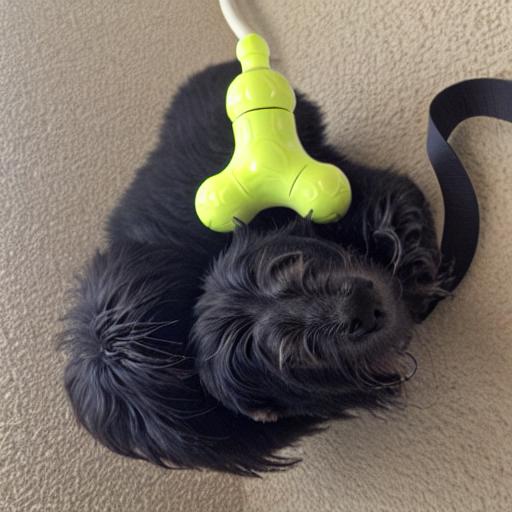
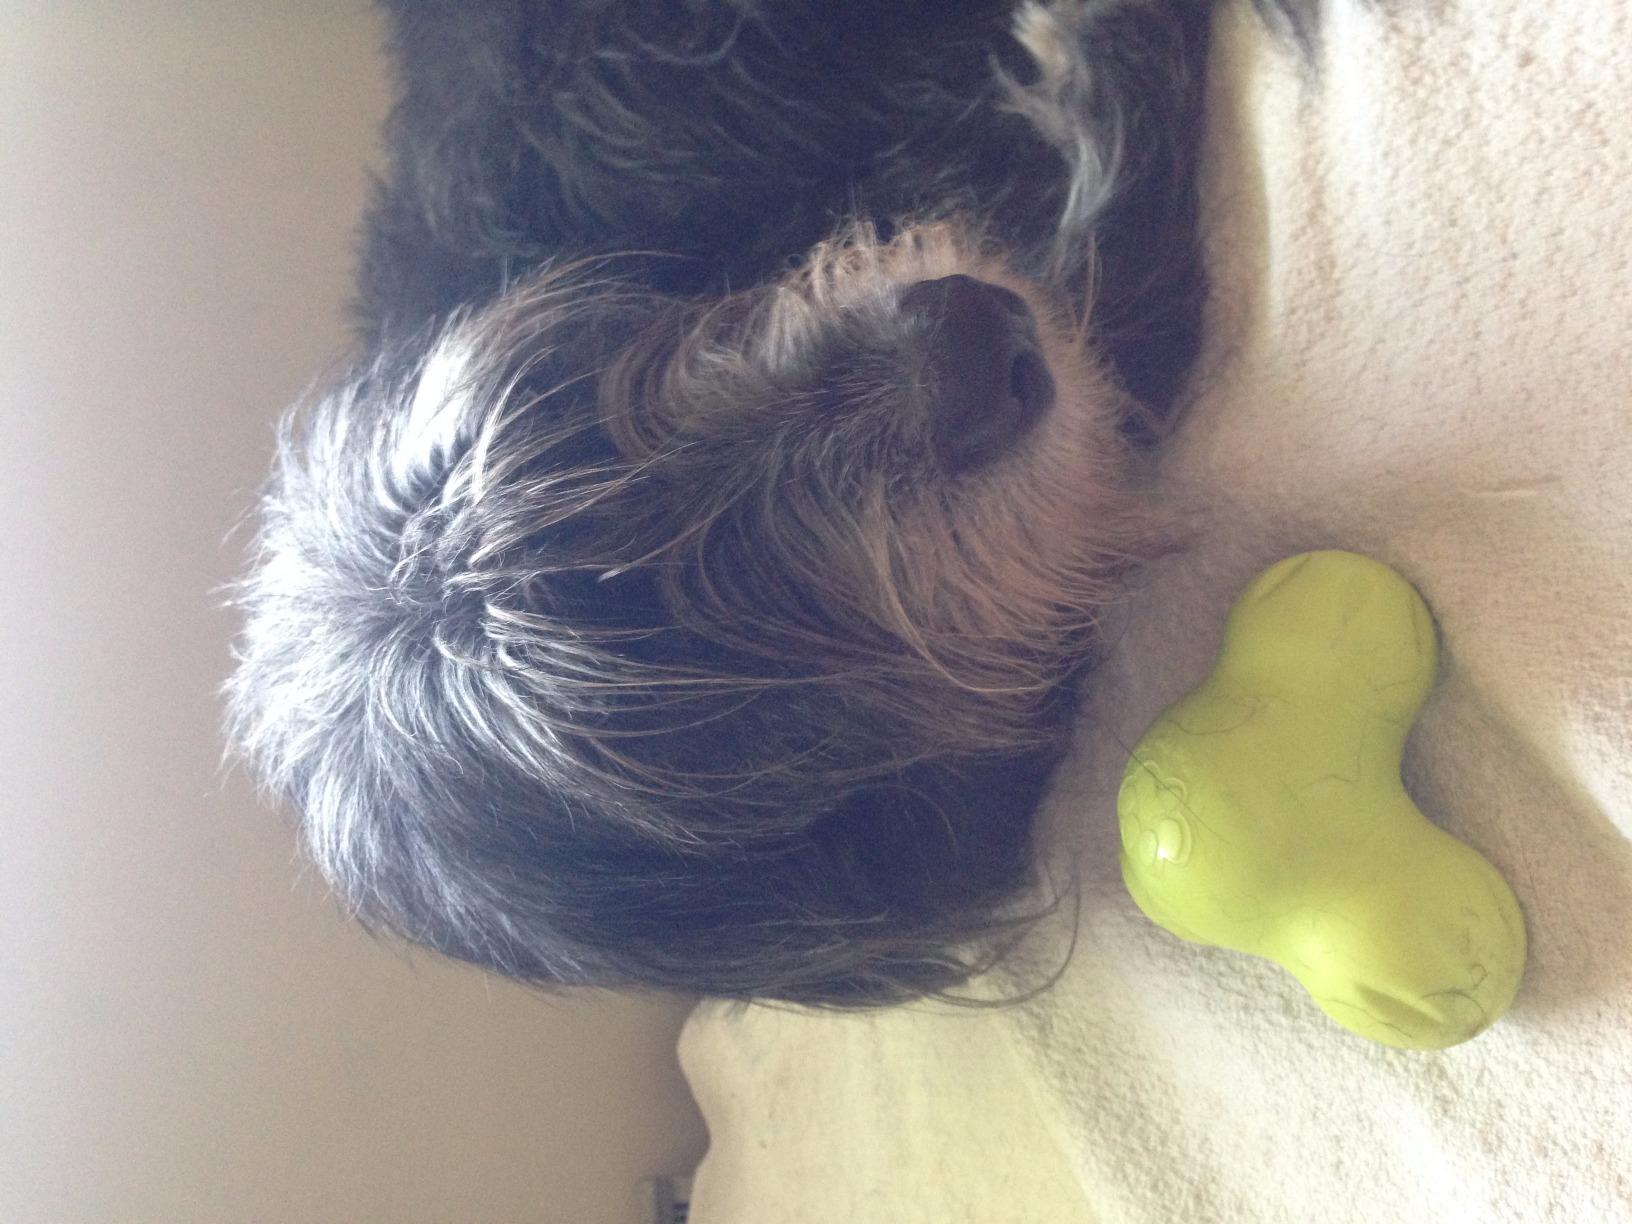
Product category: items_toy
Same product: no